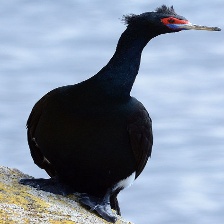
Species: RED FACED CORMORANT
Scientific name: PHALACROCORAX URILE